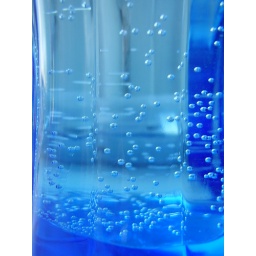
bubbles in a glass of water